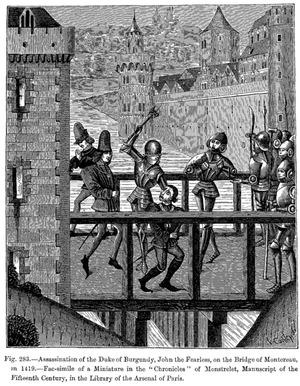
L'histoire de la Bourgogne retrace le passé du territoire que l'ancienne région administrative française de Bourgogne a en majeure partie repris de l'ancien duché. Elle l'inscrit dans la suite des ensembles géopolitiques qui, dans cet espace et au-delà, ont partagé le même nom.
Cette page concerne l'année 1419 du calendrier grégorien.